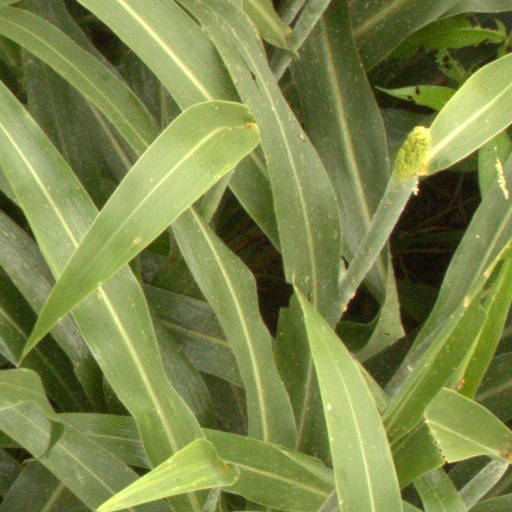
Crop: sorghum